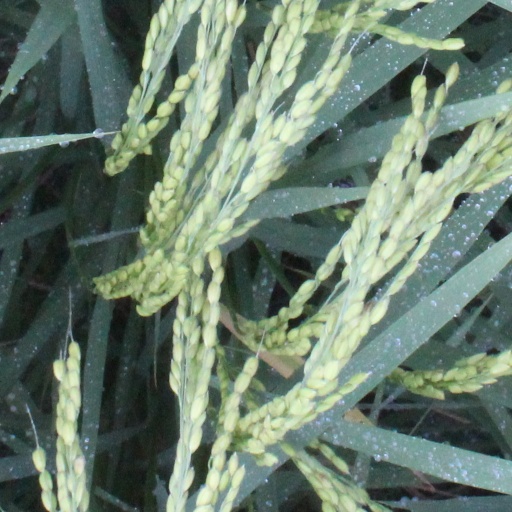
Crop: rice